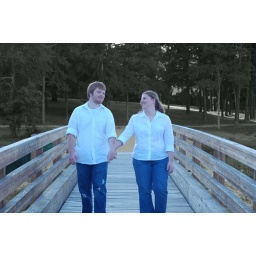
this picture I took the color out of the background and just left the bridge and us in color...kinda cute I thought